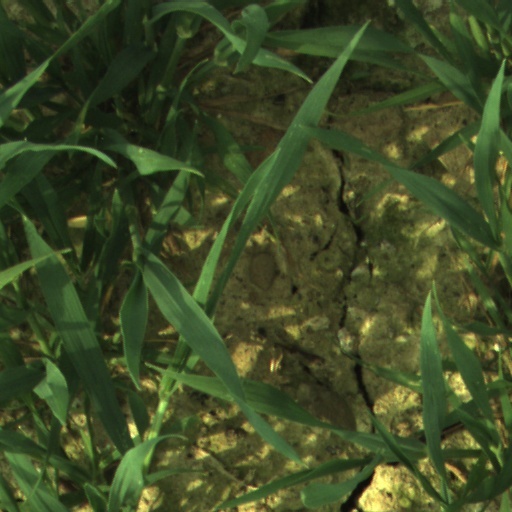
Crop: wheat